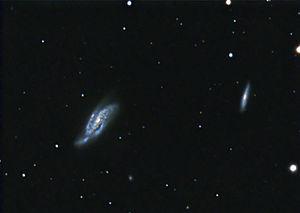
NGC 4088 est une galaxie spirale intermédiaire située dans la constellation de la Grande Ourse à environ 34 millions d'années-lumière. NGC 4088 a été découvert par l'astronome germano-britannique William Herschel en 1788.